Umberto Sacripante

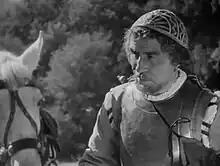
Sacripante in "Ettore Fieramosca" (1938)

Born Umberto Sacripanti in Rome, Sacripante debuted on stage in 1921, and in 1926 he became first actor in the theatrical company Teatro degli Indipendenti directed by Anton Giulio Bragaglia. He made his film debut in 1930, and in a short time he became one of the most active character actors of his time. Thanks to his good knowledge of German language, he was also often cast in German and Austrian productions. He also worked as general organizer for the production company Cines, and also was secretary of the National Syndicate of Film Actors.